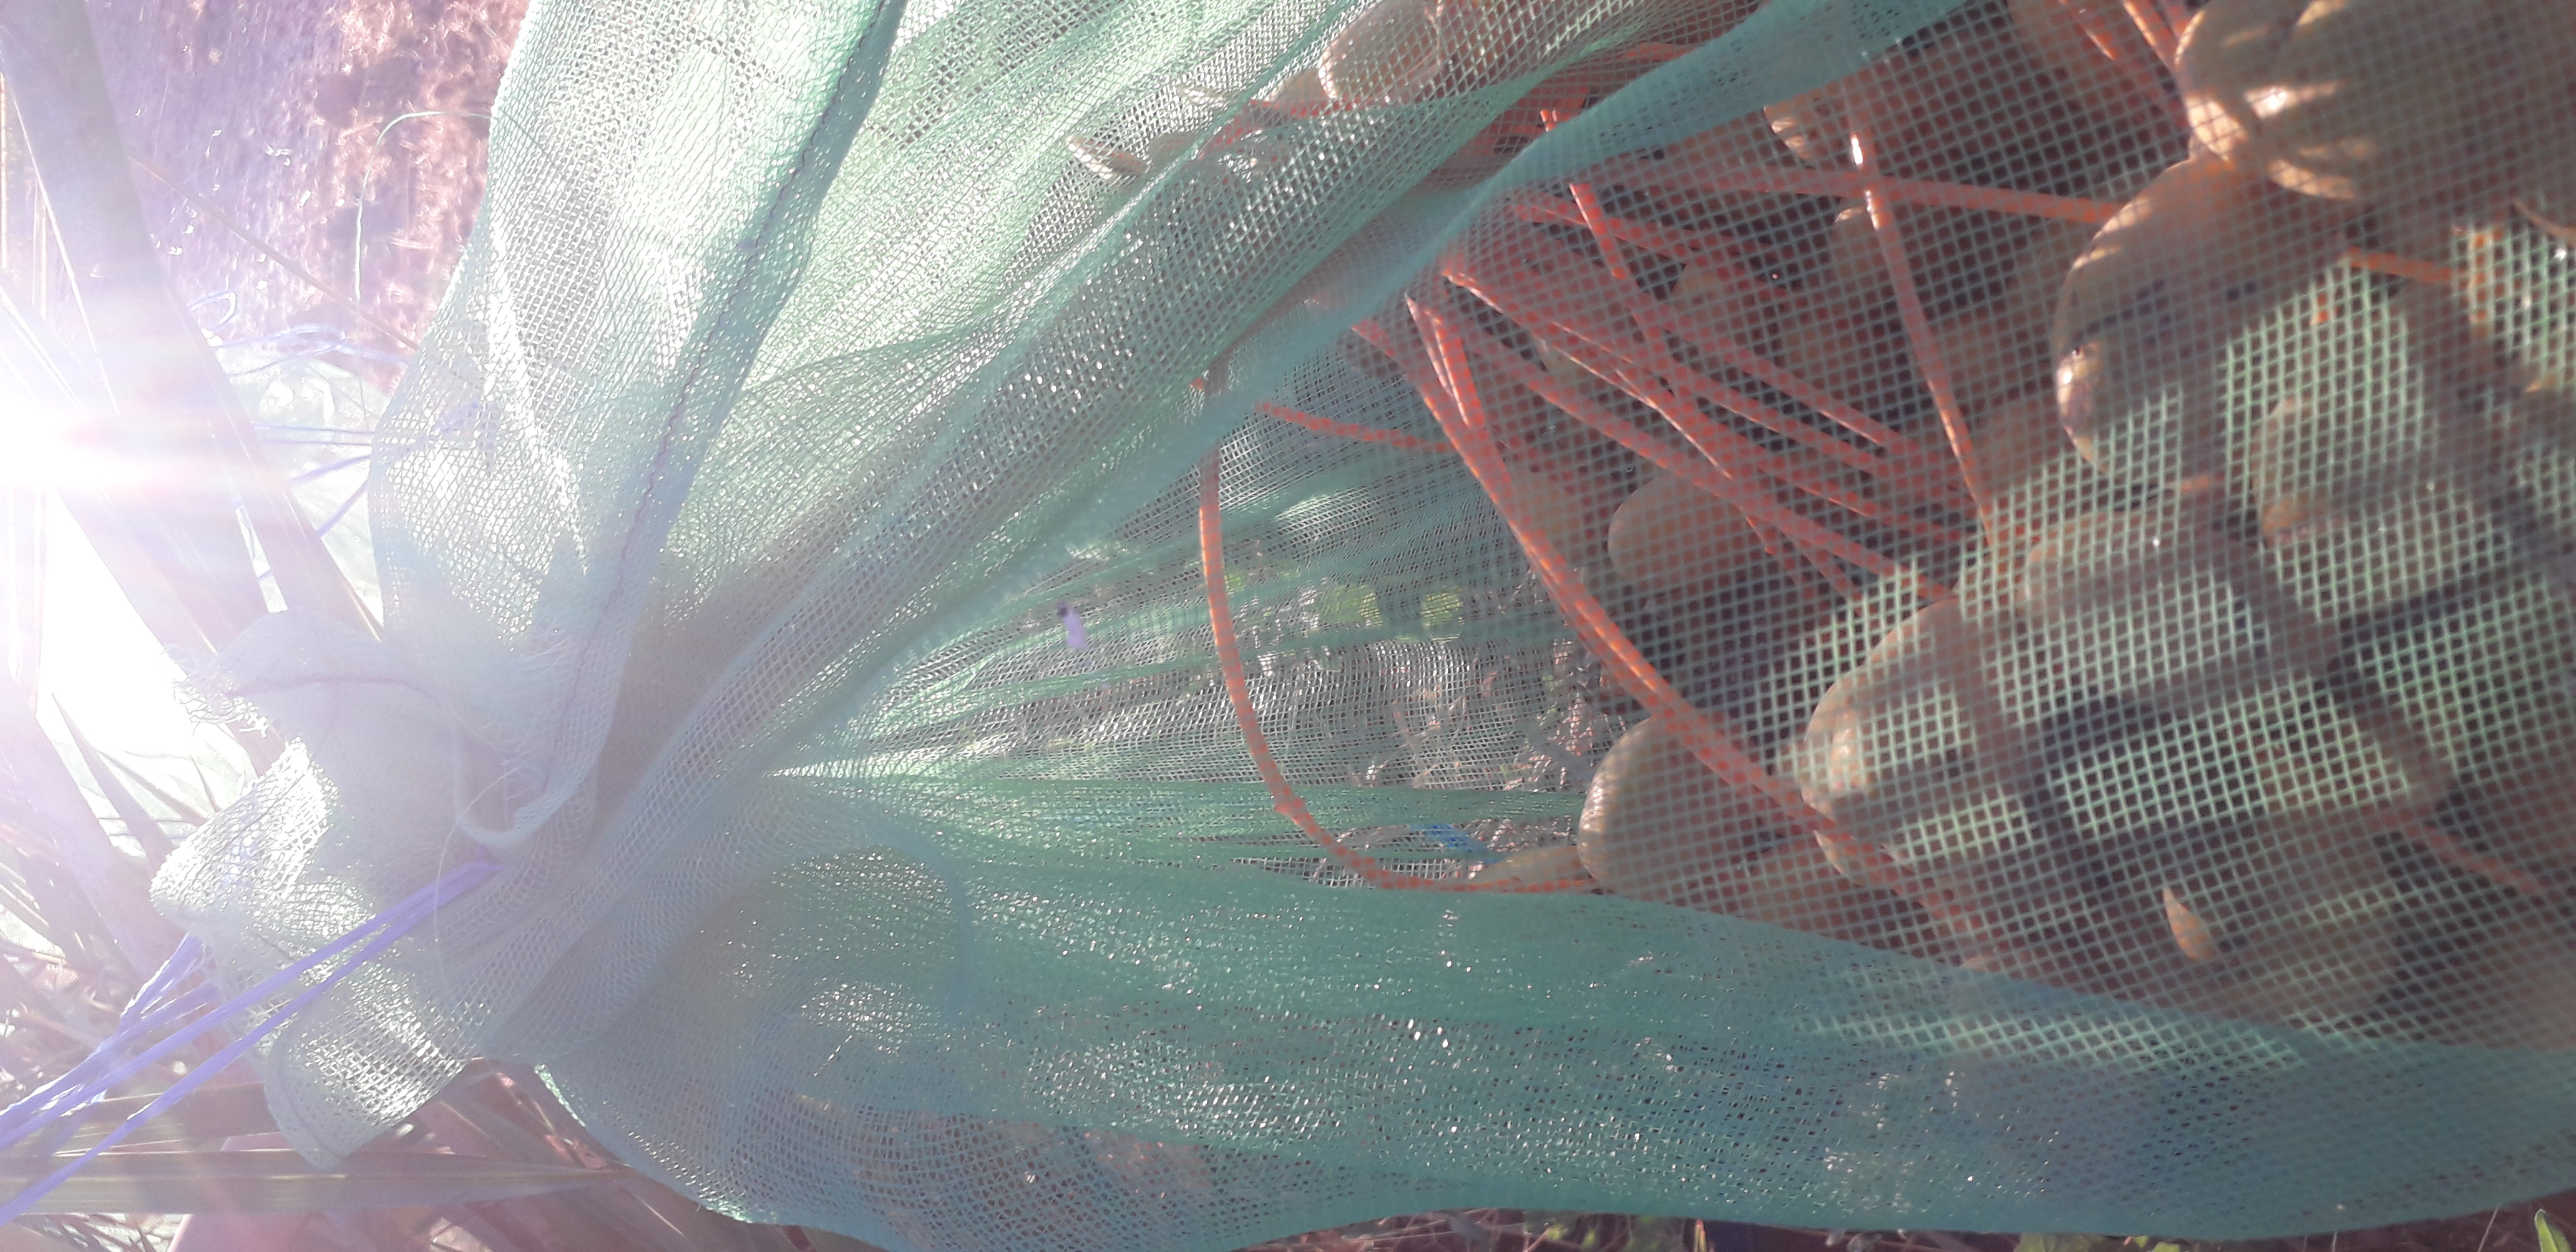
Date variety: Boufagous